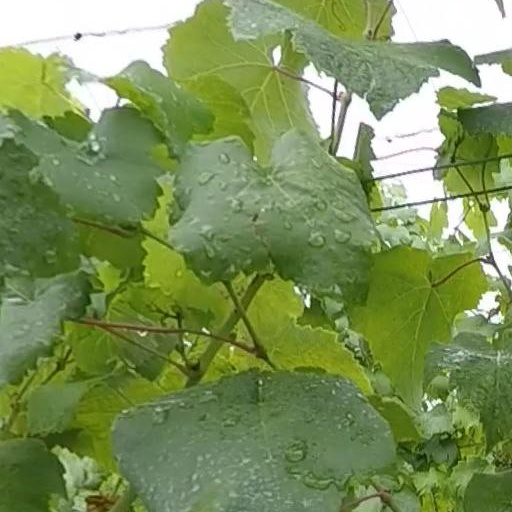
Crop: grape